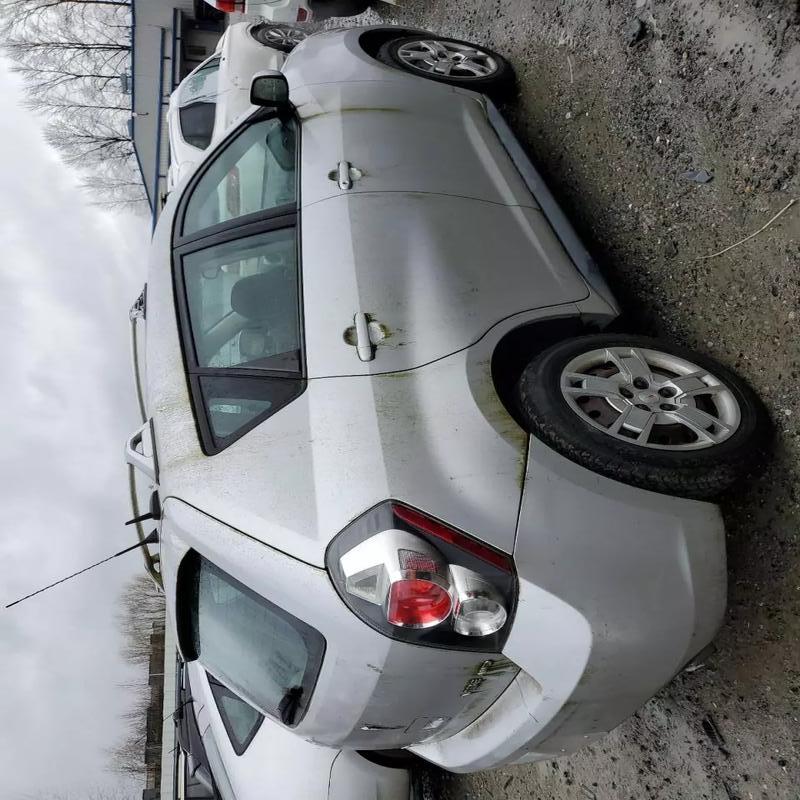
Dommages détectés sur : porte avant droite, porte arrière droite, aile arrière droite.
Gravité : mineur